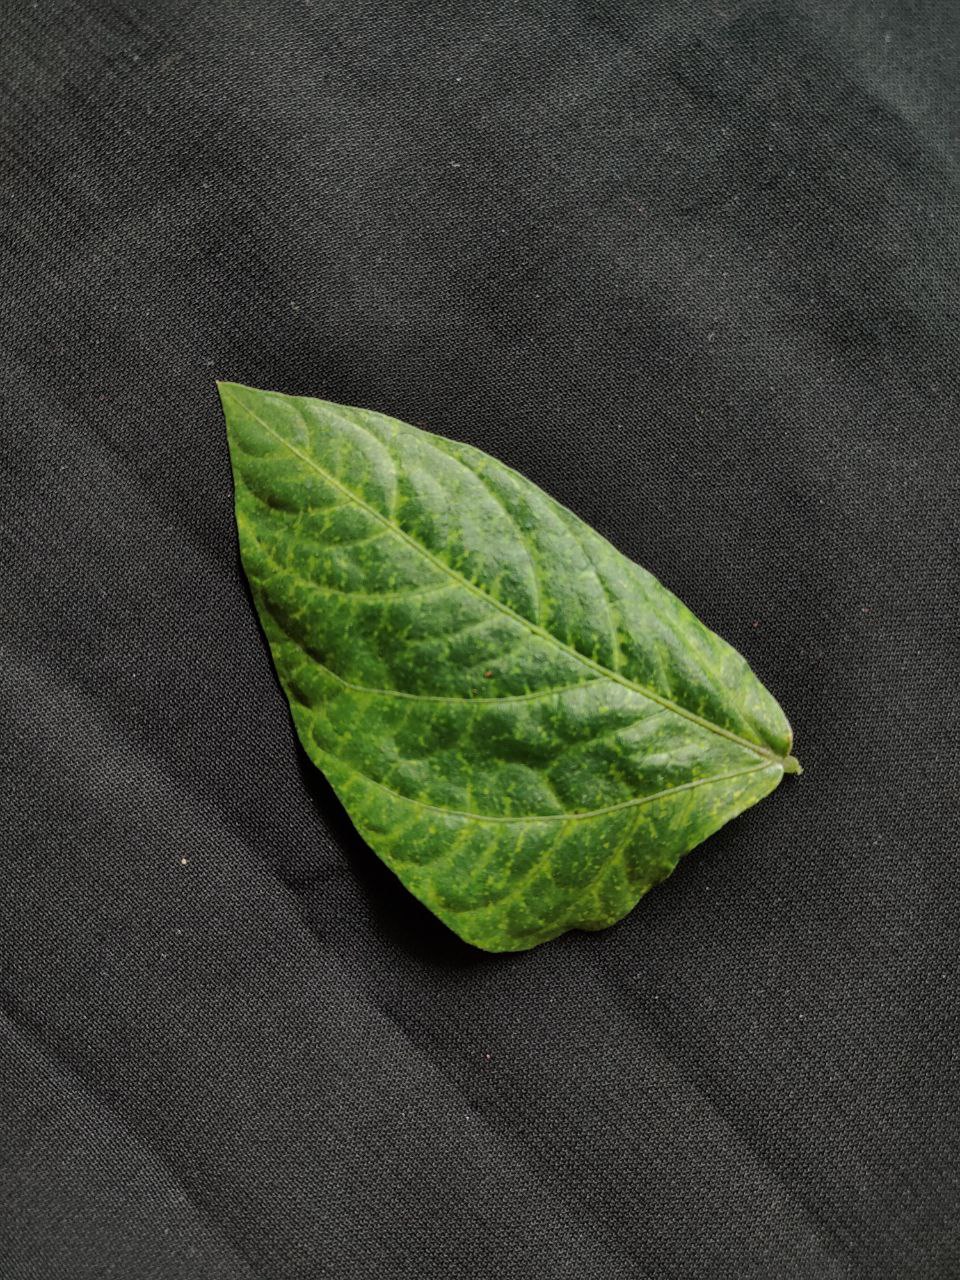
Crop: cowpea
Leaf condition: Mosaic Virus